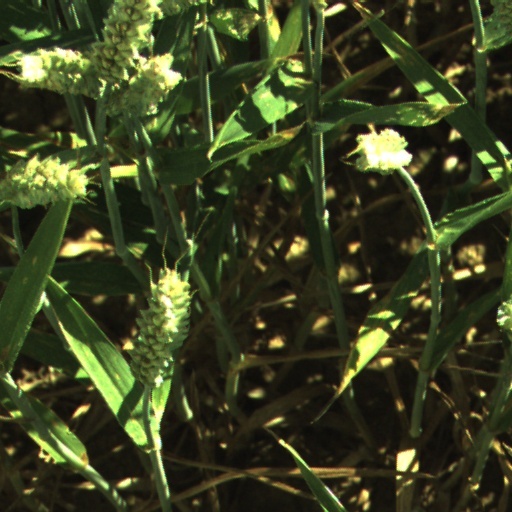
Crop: wheat